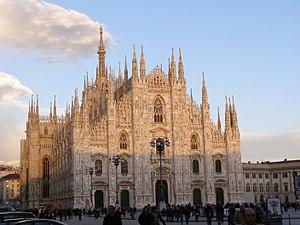
L'architecture gothique est un style architectural d'origine française qui s'est développé à partir de la seconde partie du Moyen Âge en Europe occidentale. Elle apparaît en Île-de-France et en Haute-Picardie au XIIᵉ siècle. Elle se diffuse rapidement au nord puis au sud de la Loire et en Europe jusqu'au milieu du XVIᵉ siècle et même jusqu'au XVIIᵉ siècle dans certains pays. L'esthétique gothique et ses techniques se perpétuent dans l'architecture française au-delà du XVIᵉ siècle, en pleine période classique, dans certains détails et modes de constructions. Enfin, un véritable renouveau apparaît avec la vague de l'historicisme du XIXᵉ siècle jusqu'au début du XXᵉ siècle. Le style a alors été qualifié de néo-gothique.